Paul Tisdale

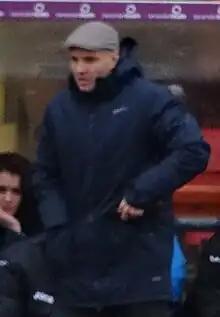
Tisdale managing Exeter City in 2015

Paul Robert Tisdale (born 14 January 1973) is an English professional football manager and former player. He is currently Head of Football Operations at Celtic.